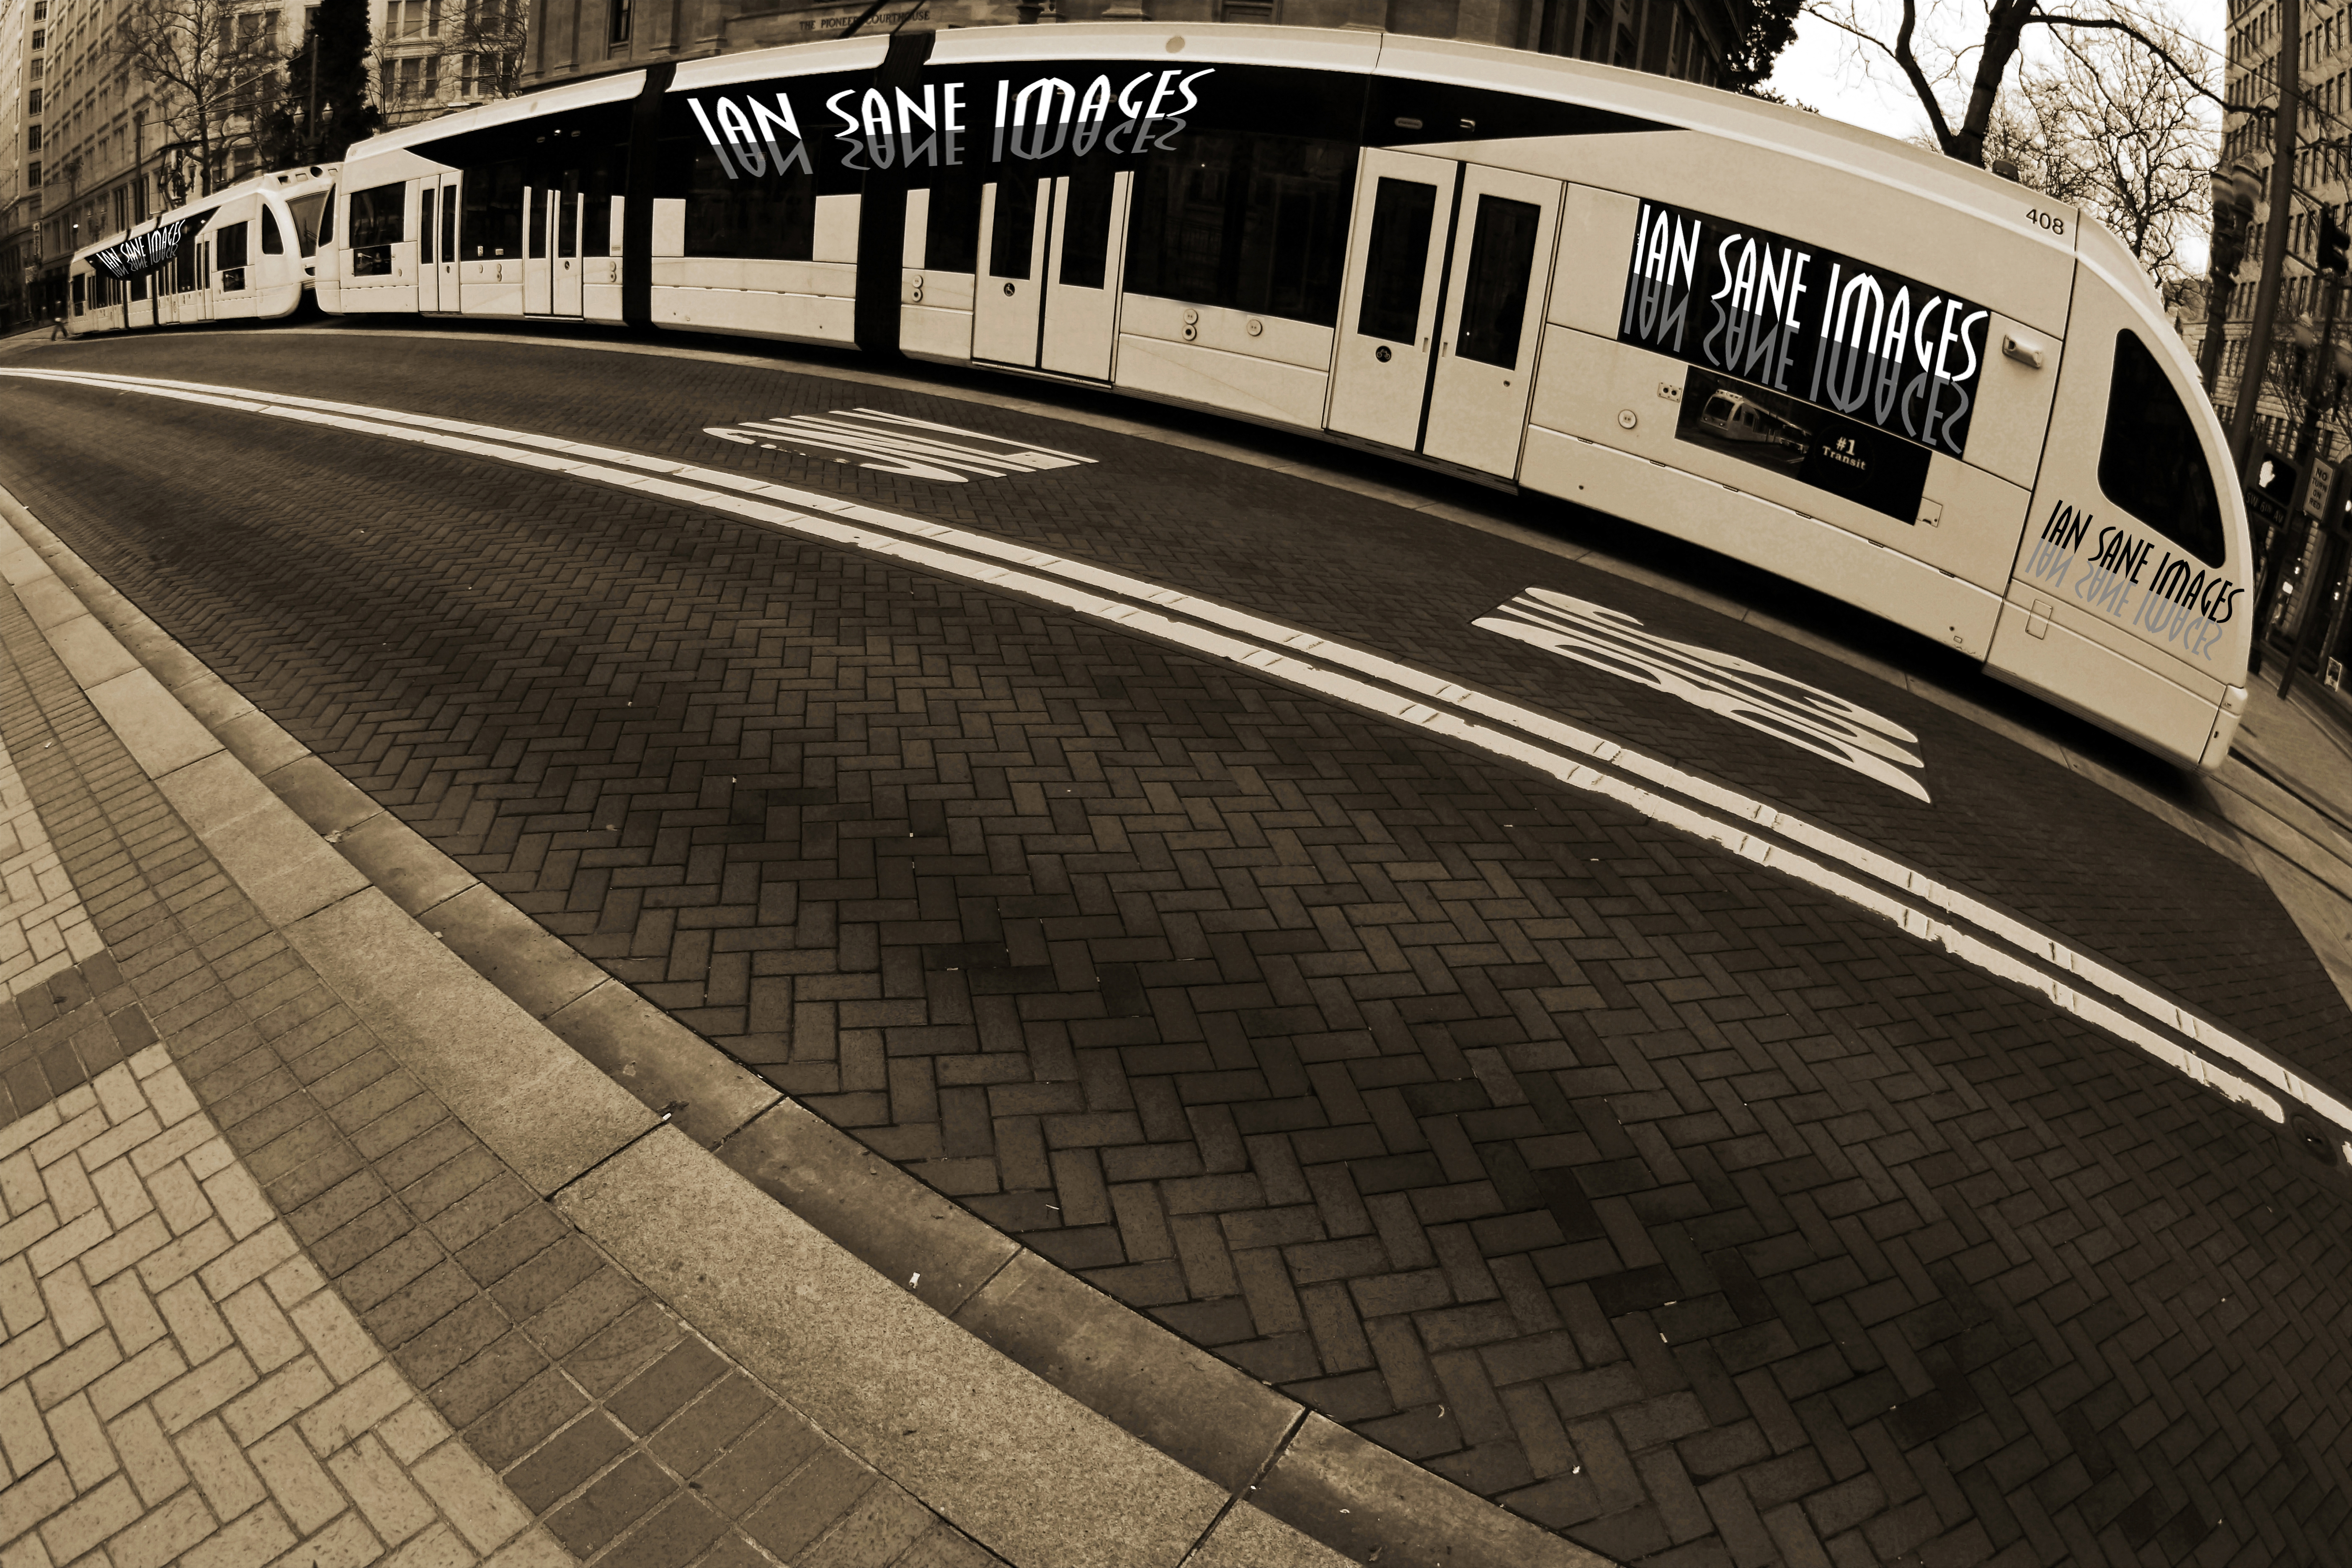
architecture, structure, road, street, photography, city, urban, train, downtown, transit, transportation, vehicle, square, monochrome, stadium, launch, tracks, sepia, avenue, images, tri, to, shape, courthouse, ready, met, oregon, portland, ian, pioneer, sane, max, trimet, mass, yamhill, 6th, morrison